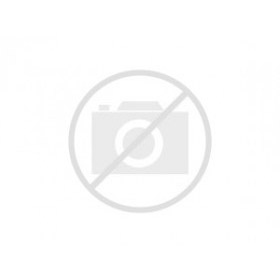
GASKET (5304528903)
Brand: Marcone
Category: Hardware > Hardware Accessories > Metal Casting Molds